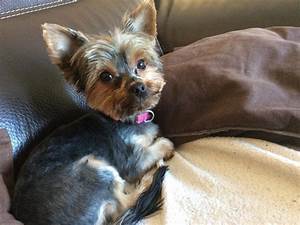
Label: dog